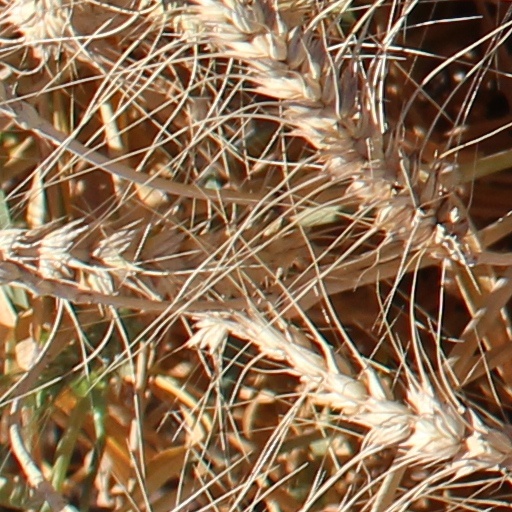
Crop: wheat